24th Infantry Division (United States)

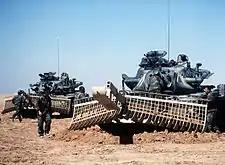
Division engineers perform mine clearing tests during Desert Storm prior to the beginning of the ground war

When President George H.W. Bush decided to send troops to Saudi Arabia after the Invasion of Kuwait in 1990, the division, as part of the XVIII Airborne Corps, was one of the first formations deployed to the Middle East. It arrived in 10 large cargo ships of the Military Sealift Command. Advance elements of the 24th Division began arriving in Saudi Arabia on 17 August. Some controversy erupted when the division's round-out formation, the 48th Infantry Brigade (Mechanized), of the Georgia National Guard, was not sent overseas. Army leaders decided that the use of National Guard forces was unnecessary, as they felt the active-duty force had sufficient troops. The 48th Brigade was replaced once the 24th Division was in Saudi Arabia with the regular Army's 197th Infantry Brigade (Mechanized). The 24th Division was then assigned to XVIII Airborne Corps as the corps' heavy-armored division.